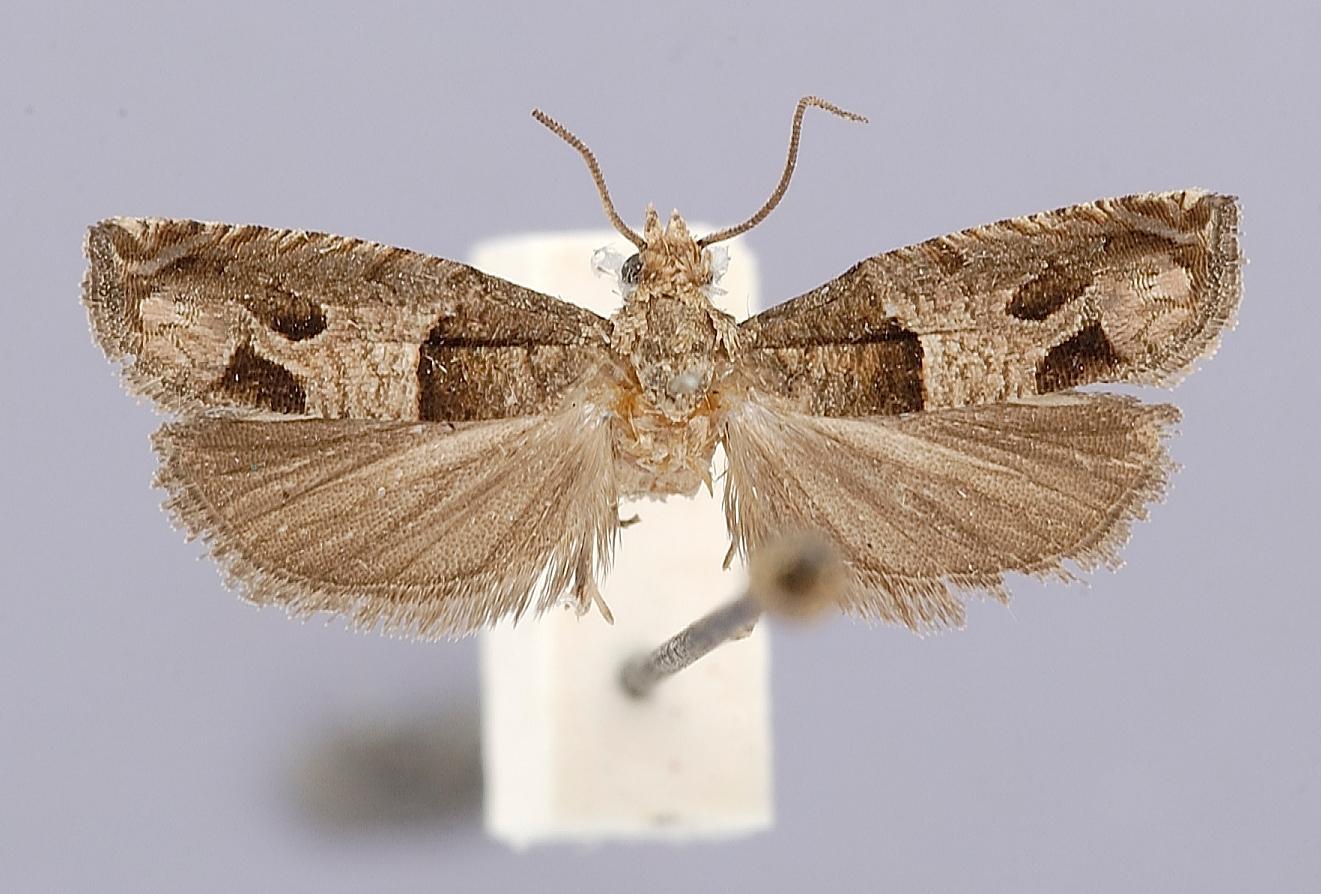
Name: Sonia paraplesiana
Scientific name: Sonia paraplesiana Blanchard, 1979
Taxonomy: Animalia, Arthropoda, Insecta, Lepidoptera, Tortricidae
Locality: Texas, Harris Co., Houston, Harris, Texas, United States
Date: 5 Jun 1968